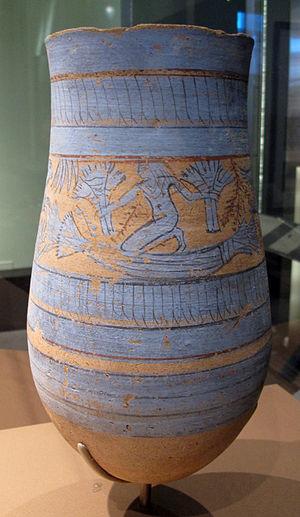
L'art du Nouvel Empire égyptien correspond aux règnes des XVIIIᵉ, XIXᵉ et XXᵉ dynasties, le Nouvel Empire égyptien. Il atteint un apogée dans l'art de l'Égypte antique qu'il ne retrouvera plus ensuite. En effet, après cette longue période de rayonnement, la Troisième Période intermédiaire, puis la Basse époque n'auront plus les moyens de tels investissements dans les arts. Cette époque marque aussi une rupture nette après la Deuxième Période intermédiaire aux productions révélatrices de l'état d'une société bouleversée.